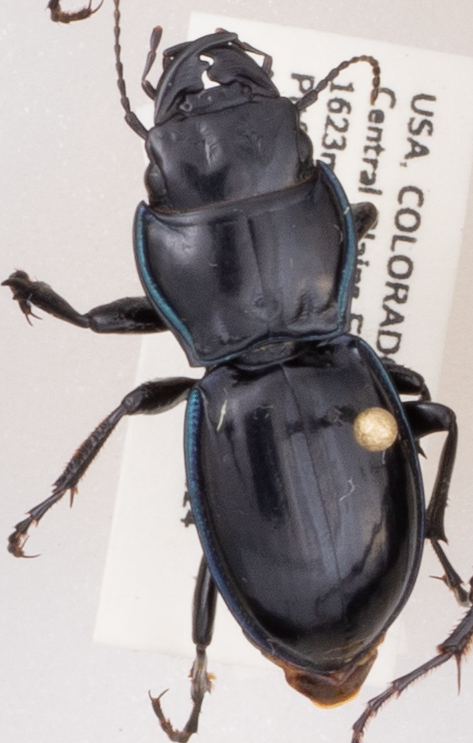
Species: Pasimachus elongatus
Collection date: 2020-06-24
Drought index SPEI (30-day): -0.688
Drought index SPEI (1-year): -0.676
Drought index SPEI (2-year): -0.072